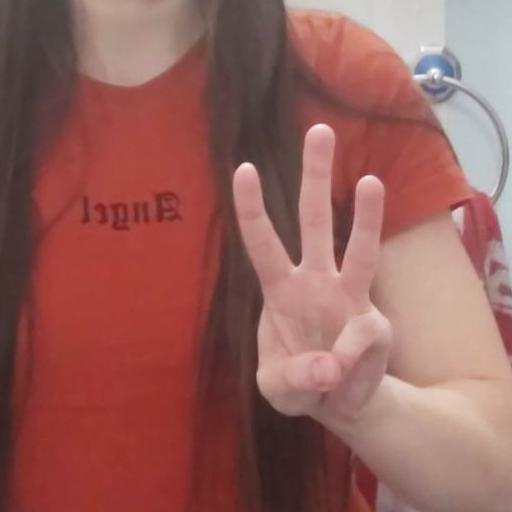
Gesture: three